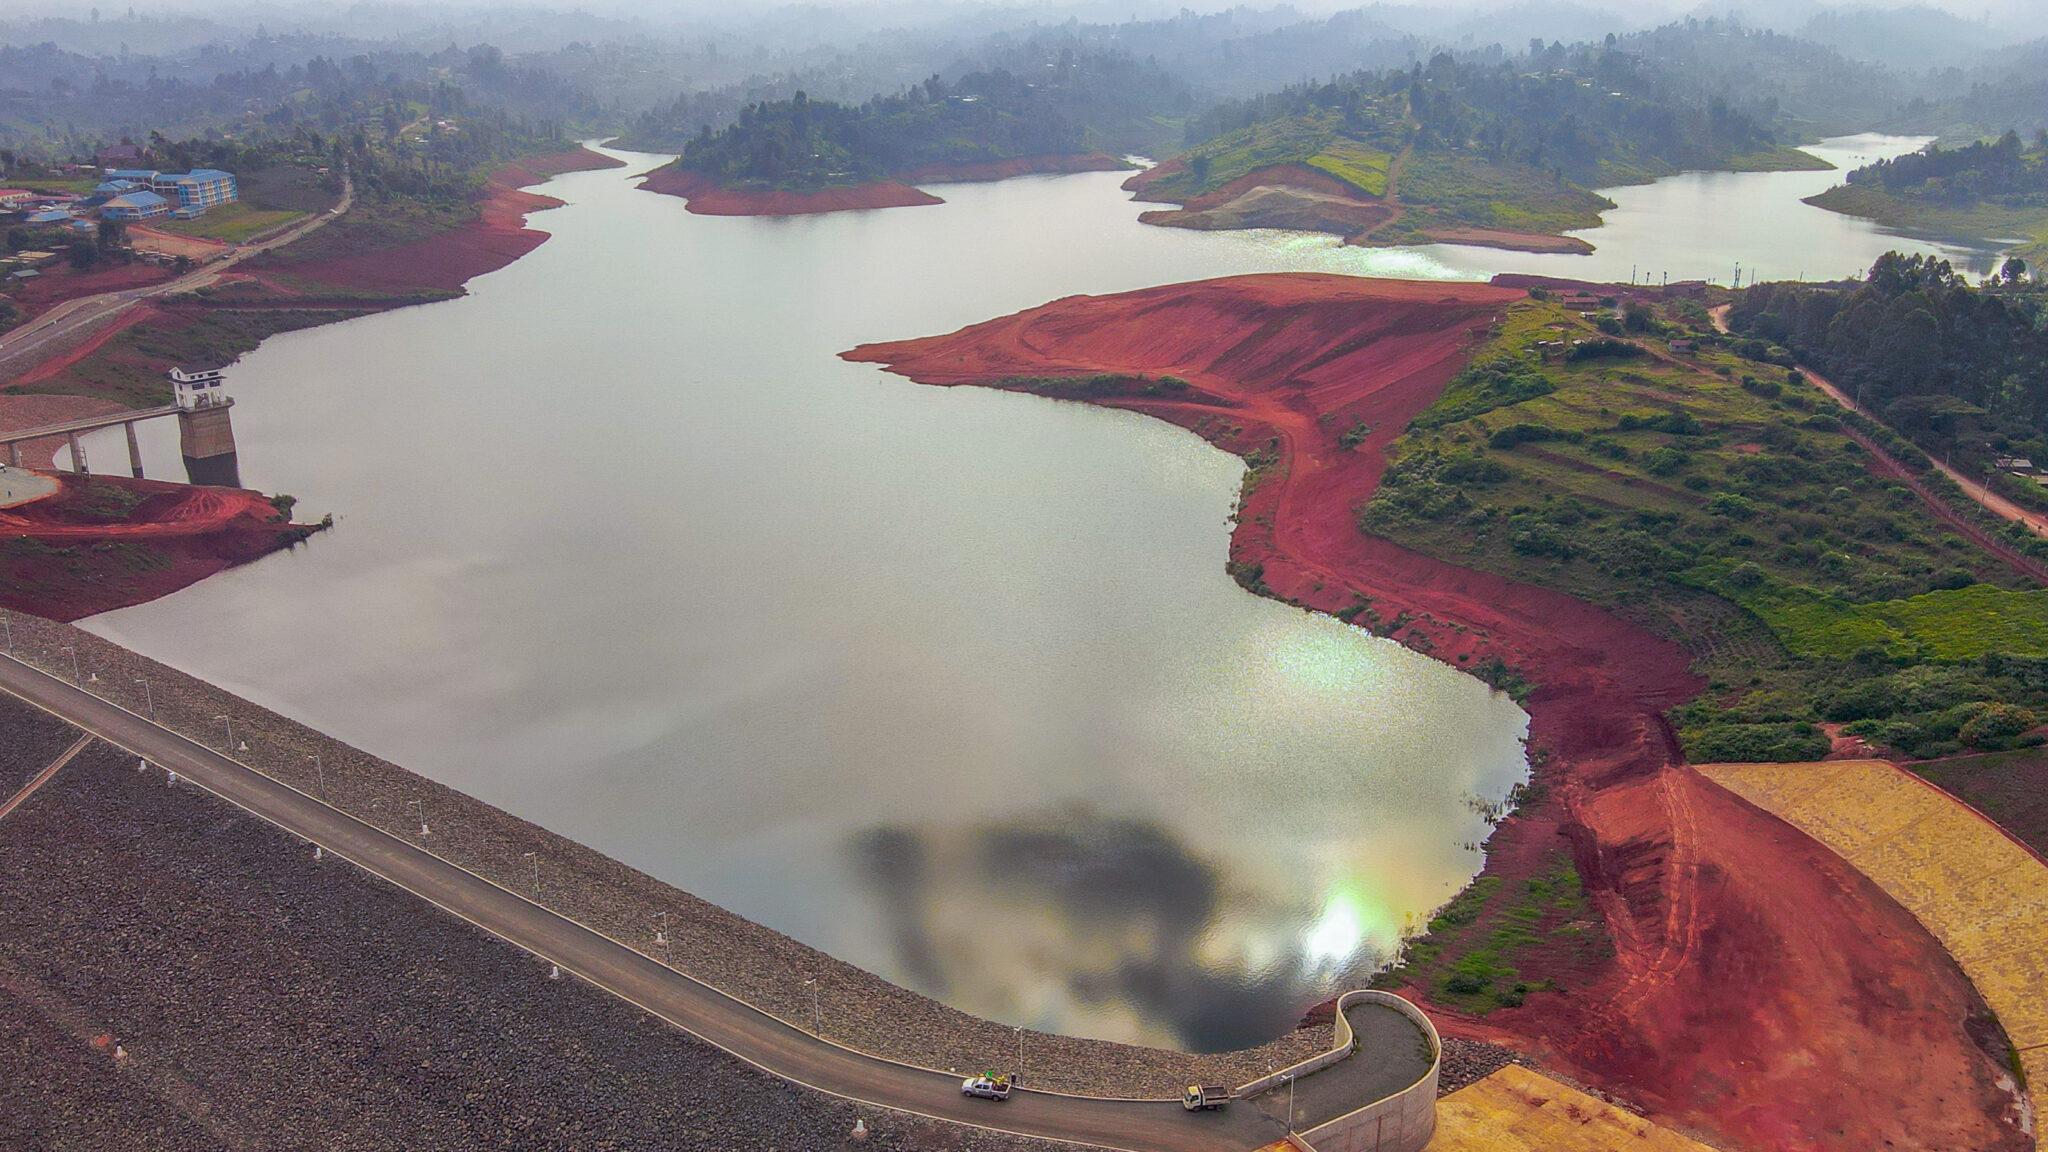
Hii ni sehemu tambarare ambapo bwawa linaonekana likiwa limekatiza katikati ya milima yenye uoto wa asili  na barabara iliyopita pembezoni mwa bwawa hili .